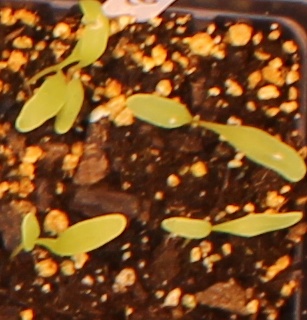
Label: Sugar beet